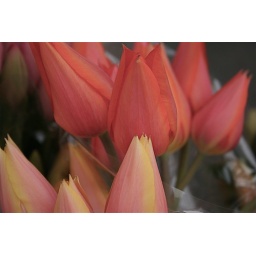
flower market in SOWA 2009